Roger de Flor

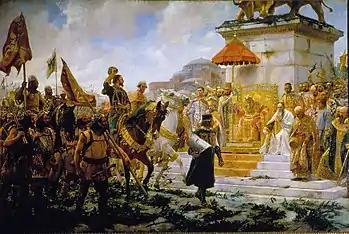
"Entry of Roger de Flor in Constantinople" by José Moreno Carbonero, 1888

Roger de Flor (c. 1267 – 30 April 1305), also known as Ruggero/Ruggiero da Fiore or Rutger von Blum or Ruggero Flores, was an Italian military adventurer and condottiere active in Aragonese Sicily, Italy, and the Byzantine Empire. He was the commander of the Great Catalan Company and held the title Count of Malta.